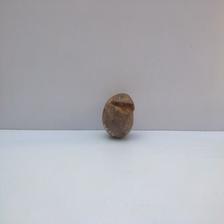
Size: Spoiled